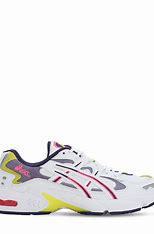
Brand: Asics
Model: Gel Kayano 5 OG